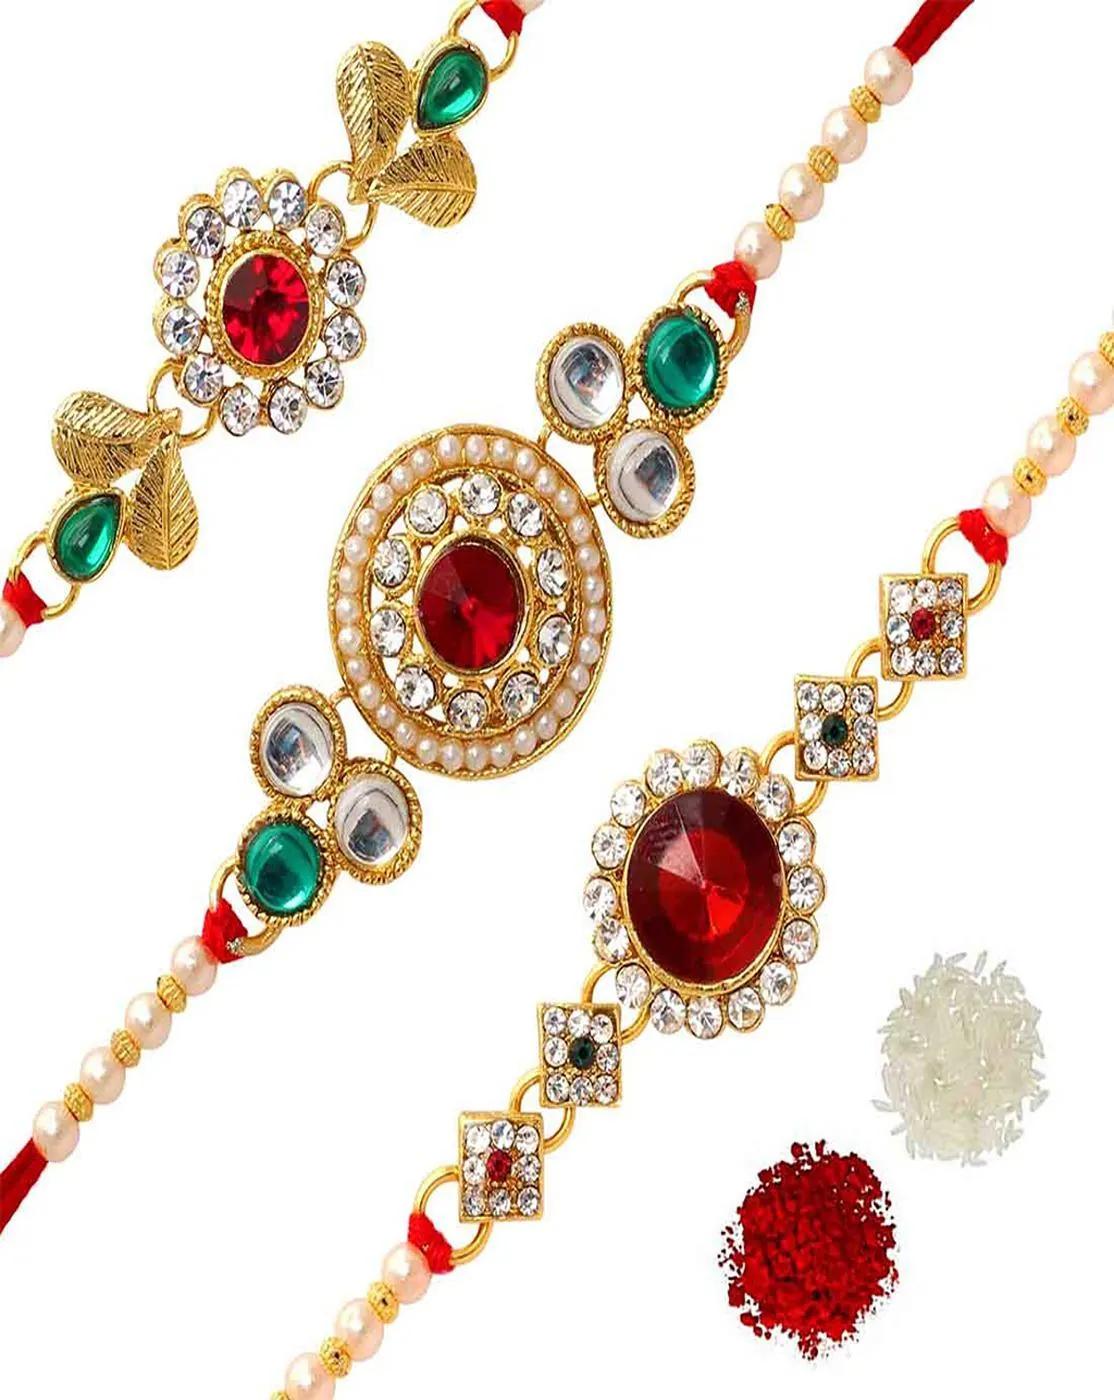
GLAMAA Floral Gold Plated Kundan and Pearl Rakhi Combo (Set of 3) with Roli Chawal and Raksha Bracelet Designer Rakhi for Men
Type: Rakhis
Brand: GLAMAA
Price: Rs. 299
Rakhi Traditional Rakshabandhan Gift to Brothers from Beloved Sisters Rakshabandhan or Rakhi is a festival celebrating and honoring sibling love. It is love at its purest & deepest point and is portrayed in the form of the sister reminding the brother of the undying bond between them—Festival Rakhi with Roli Chawal and Raksha Bandhan Card. Rakhi is the festival of expressing the feelings of love. Thus what can be better than expressing it to your loving brother by bringing a designer rakhi for him this year? In our range of designer rakhi, there is a vast choice for selecting the best one for your brother. The choice is in terms of designs, patterns, materials, and colors. So now depending on your suitability, you can choose the best designer rakhi gift to impress your brother. Designer rakhis would be the one that your brother would also love to wear long after the celebration day of rakhi. A touch of modernity into the traditional and sacred thread of rakhi. The rakhi thread is introduced to celebrate the rakhi festival, also known as ‘Raksha Bandhan’. Roli Chawal: The two most important ingredients of rakhi pooja thali are Roli and Chawal. Both are used for applying the auspicious tikka on the brother's forehead while performing the rituals of Raksha Bandhan. A sister has a heart filled with love and she prays strongly for her brother’s welfare and prosperity.Rakhi Traditional Rakshabandhan Gift to Brothers from Beloved Sisters Rakshabandhan or Rakhi is a festival celebrating and honoring sibling love. It is love at its purest & deepest point and is portrayed in the form of the sister reminding the brother of the undying bond between them—Festival Rakhi with Roli Chawal and Raksha Bandhan Card. Rakhi is the festival of expressing the feelings of love. Thus what can be better than expressing it to your loving brother by bringing a designer rakhi for him this year? In our range of designer rakhi, there is a vast choice for selecting the best one for your brother. The choice is in terms of designs, patterns, materials, and colors. So now depending on your suitability, you can choose the best designer rakhi gift to impress your brother. Designer rakhis would be the one that your brother would also love to wear long after the celebration day of rakhi. A touch of modernity into the traditional and sacred thread of rakhi. The rakhi thread is introduced to celebrate the rakhi festival, also known as ‘Raksha Bandhan’. Roli Chawal: The two most important ingredients of rakhi pooja thali are Roli and Chawal. Both are used for applying the auspicious tikka on the brother's forehead while performing the rituals of Raksha Bandhan. A sister has a heart filled with love and she prays strongly for her brother’s welfare and prosperity.Rakhi Traditional Rakshabandhan Gift to Brothers from Beloved Sisters Rakshabandhan or Rakhi is a festival celebrating and honoring sibling love. It is love at its purest & deepest point and is portrayed in the form of the sister reminding the brother of the undying bond between them—Festival Rakhi with Roli Chawal and Raksha Bandhan Card. Rakhi is the festival of expressing the feelings of love. Thus what can be better than expressing it to your loving brother by bringing a designer rakhi for him this year? In our range of designer rakhi, there is a vast choice for selecting the best one for your brother. The choice is in terms of designs, patterns, materials, and colors. So now depending on your suitability, you can choose the best designer rakhi gift to impress your brother. Designer rakhis would be the one that your brother would also love to wear long after the celebration day of rakhi. A touch of modernity into the traditional and sacred thread of rakhi. The rakhi thread is introduced to celebrate the rakhi festival, also known as ‘Raksha Bandhan’. Roli Chawal: The two most important ingredients of rakhi pooja thali are Roli and Chawal. Both are used for applying the auspicious tikka on the brother's forehead while performing the rituals of Raksha Bandhan. A sister has a heart filled with love and she prays strongly for her brother’s welfare and prosperity.Rakhi Traditional Rakshabandhan Gift to Brothers from Beloved Sisters Rakshabandhan or Rakhi is a festival celebrating and honoring sibling love. It is love at its purest & deepest point and is portrayed in the form of the sister reminding the brother of the undying bond between them—Festival Rakhi with Roli Chawal and Raksha Bandhan Card. Rakhi is the festival of expressing the feelings of love. Thus what can be better than expressing it to your loving brother by bringing a designer rakhi for him this year? In our range of designer rakhi, there is a vast choice for selecting the best one for your brother. The choice is in terms of designs, patterns, materials, and colors. So now depending on your suitability, you can choose the best designer rakhi gift to impress your brother. Designer rakhis would be the one that your brother would also love to wear long after the celebration day of rakhi. A touch of modernity into the traditional and sacred thread of rakhi. The rakhi thread is introduced to celebrate the rakhi festival, also known as ‘Raksha Bandhan’. Roli Chawal: The two most important ingredients of rakhi pooja thali are Roli and Chawal. Both are used for applying the auspicious tikka on the brother's forehead while performing the rituals of Raksha Bandhan. A sister has a heart filled with love and she prays strongly for her brother’s welfare and prosperity. Rakhi Traditional Rakshabandhan Gift to Brothers from Beloved Sisters Rakshabandhan or Rakhi is a festival celebrating and honoring sibling love. It is love at its purest & deepest point and is portrayed in the form of the sister reminding the brother of the undying bond between them—Festival Rakhi with Roli Chawal and Raksha Bandhan Card. Rakhi is the festival of expressing the feelings of love. Thus what can be better than expressing it to your loving brother by bringing a designer rakhi for him this year? In our range of designer rakhi, there is a vast choice for selecting the best one for your brother. The choice is in terms of designs, patterns, materials, and colors. So now depending on your suitability, you can choose the best designer rakhi gift to impress your brother. Designer rakhis would be the one that your brother would also love to wear long after the celebration day of rakhi. A touch of modernity into the traditional and sacred thread of rakhi. The rakhi thread is introduced to celebrate the rakhi festival, also known as ‘Raksha Bandhan’. Roli Chawal: The two most important ingredients of rakhi pooja thali are Roli and Chawal. Both are used for applying the auspicious tikka on the brother's forehead while performing the rituals of Raksha Bandhan. A sister has a heart filled with love and she prays strongly for her brother’s welfare and prosperity.
Features: Symbol of Love: Rakhi is a symbol of love and protection exchanged between siblings.,Sacred Thread: It involves tying a sacred thread (Rakhi) by the sister on her brother's wrist.,Bond Strengthening: Celebrates and strengthens the bond between brothers and sisters.,Rituals: Includes rituals like tilak, aarti, and gift exchange.,Cultural Significance: Holds cultural importance by fostering family unity and respect.